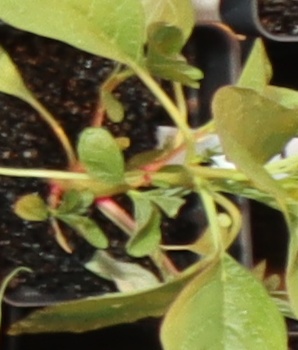
Label: Waterhemp